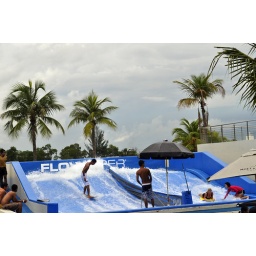
Surfers on artificial wave machine on Sentosa beach in Singapore.